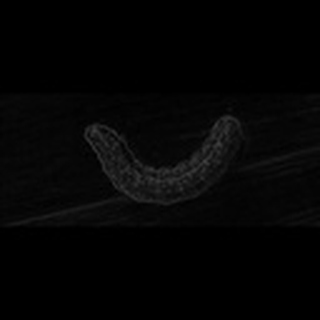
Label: cotton_army_worm